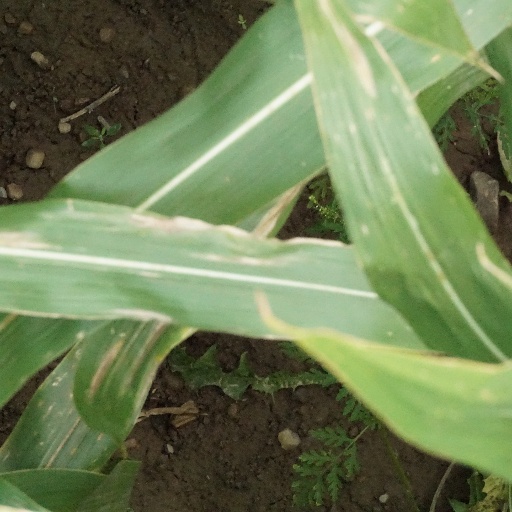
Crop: maize; corn